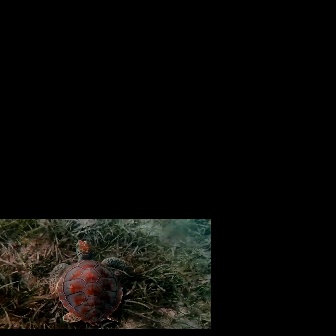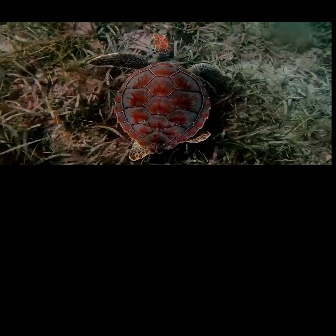
  Please identify the target specified by the bounding box [48,239,134,326] in the first image and locate it in the second image. Return the coordinates in [x_min,y_min,x_max,y_max] format.
Answer: [85,33,213,160]